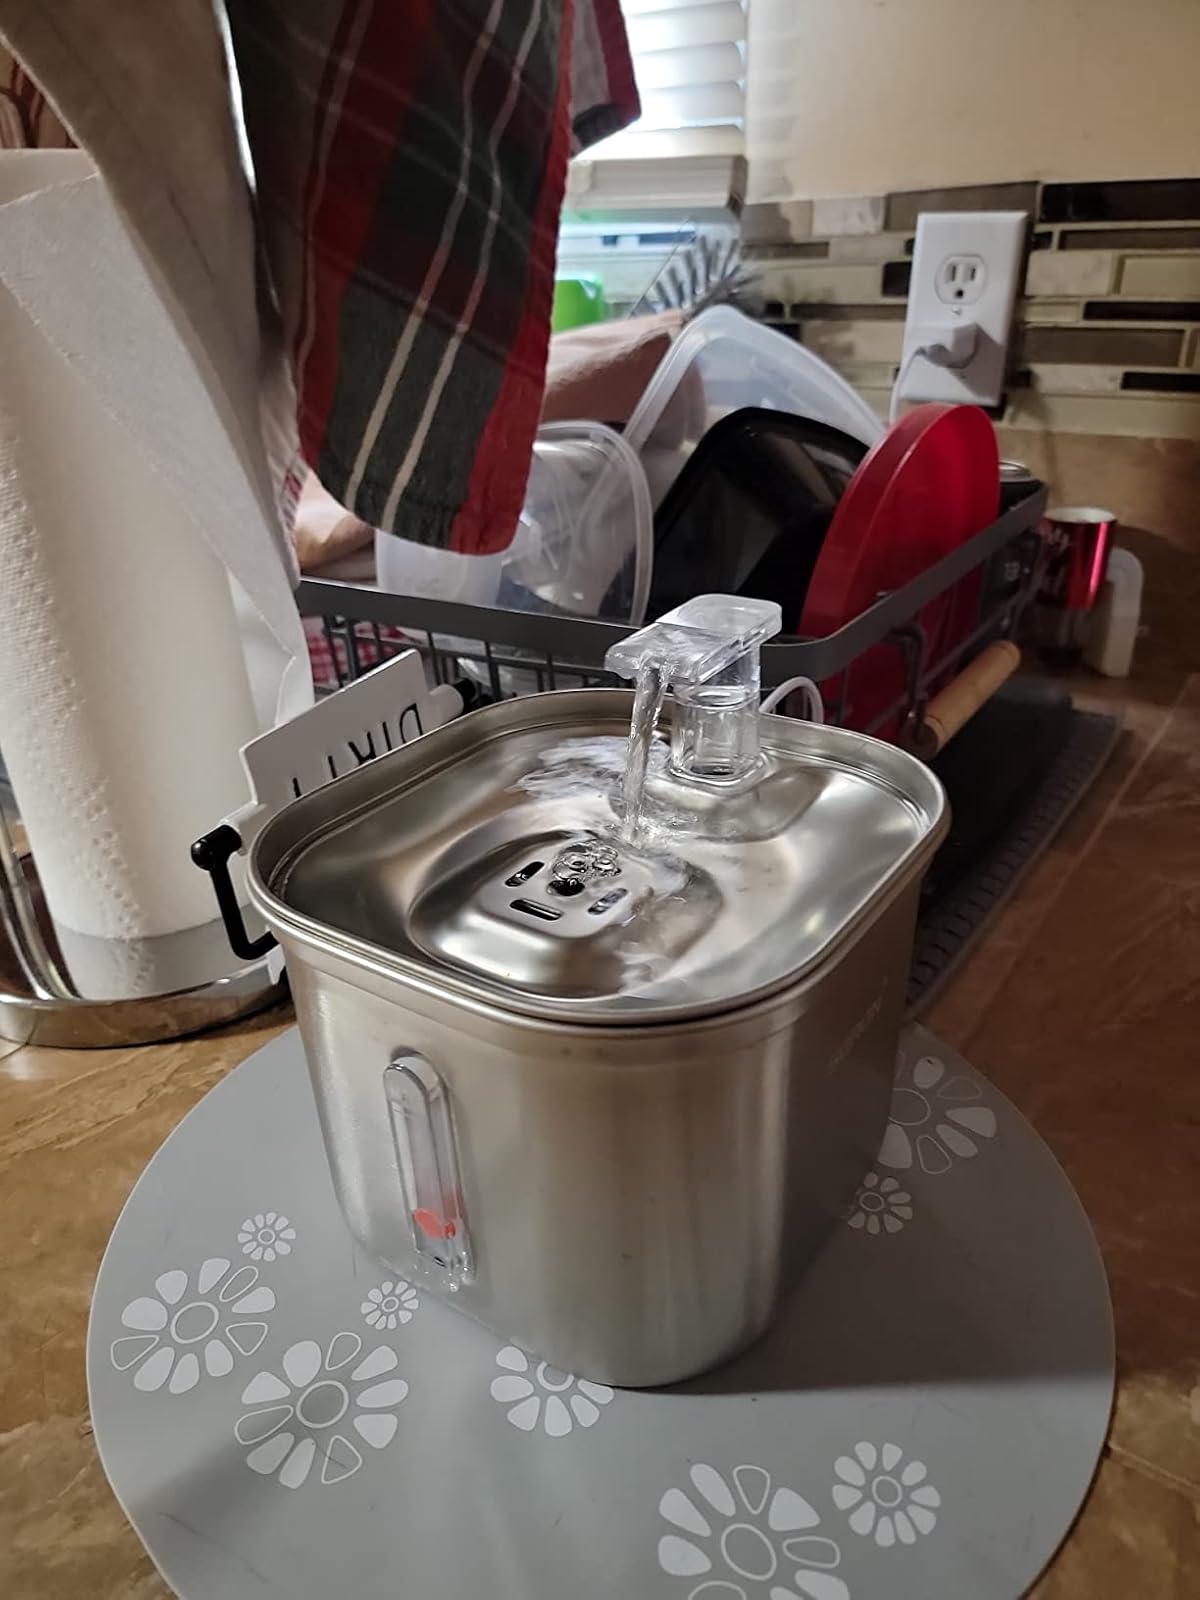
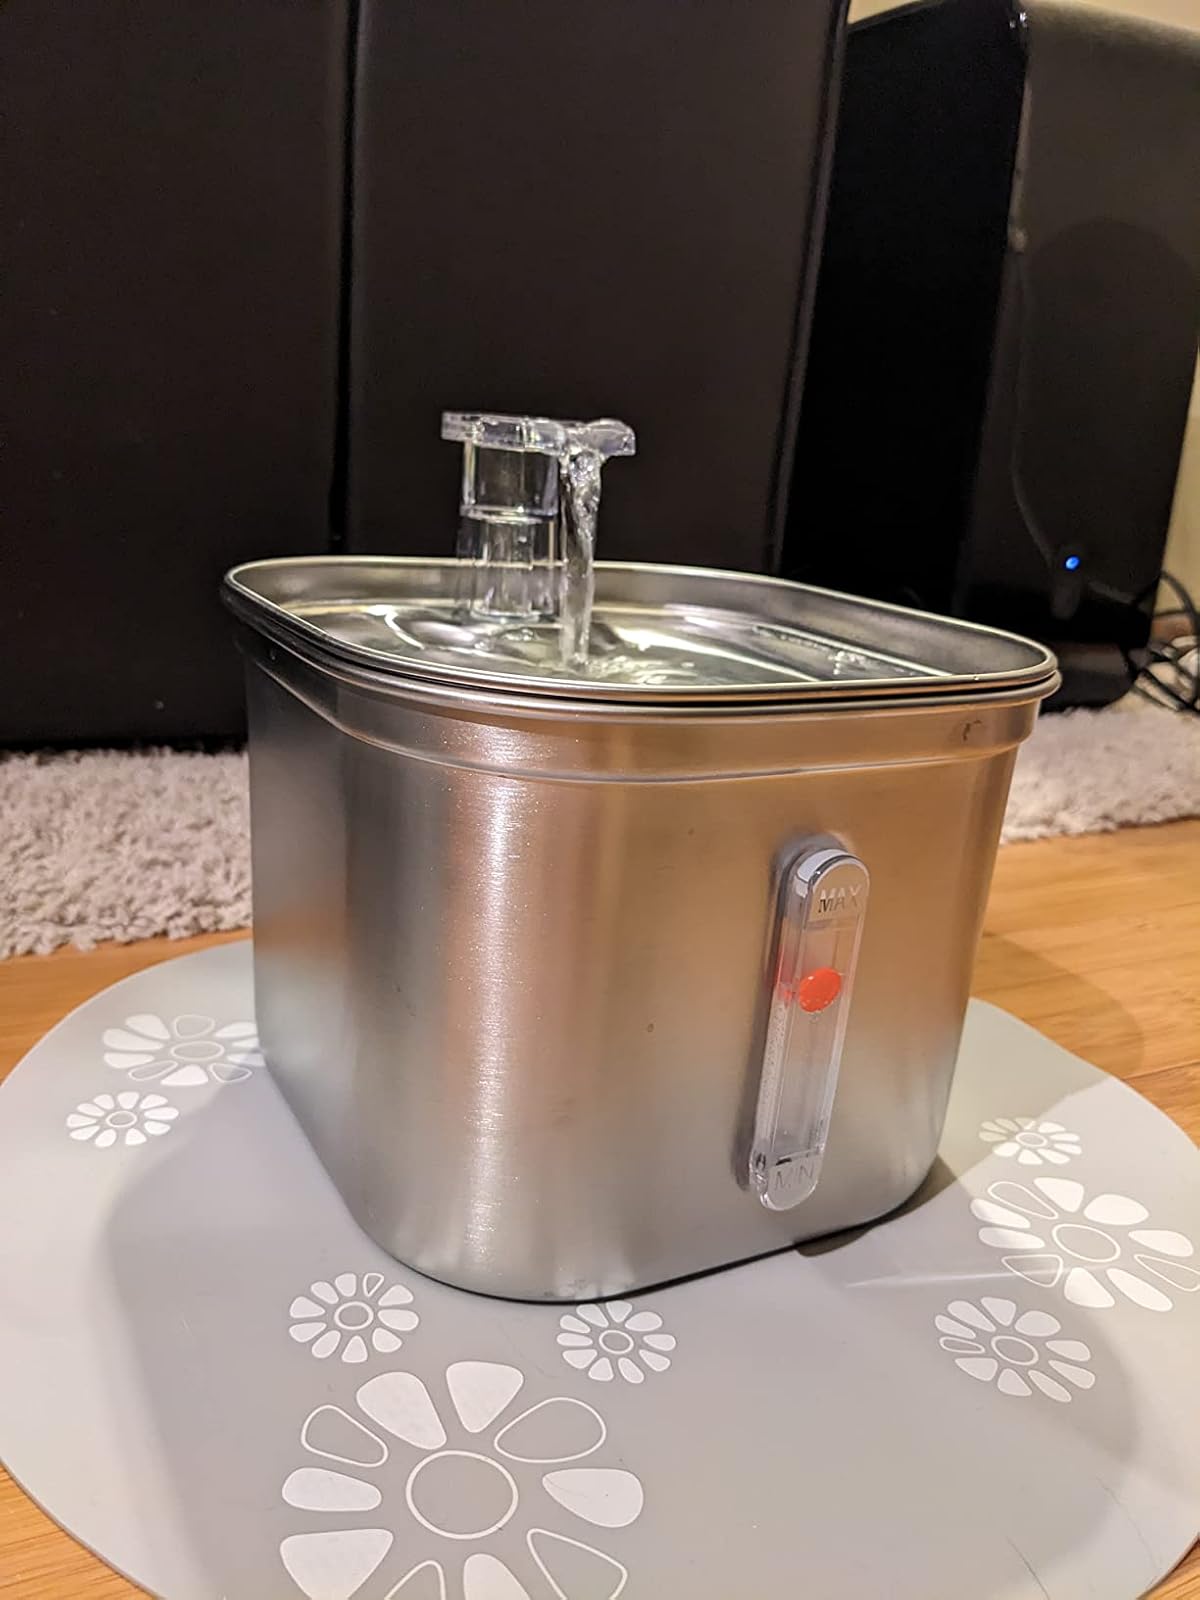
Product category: items_bowl
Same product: yes